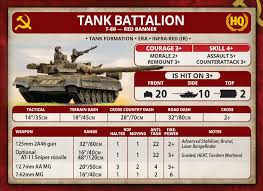
Label: Tank